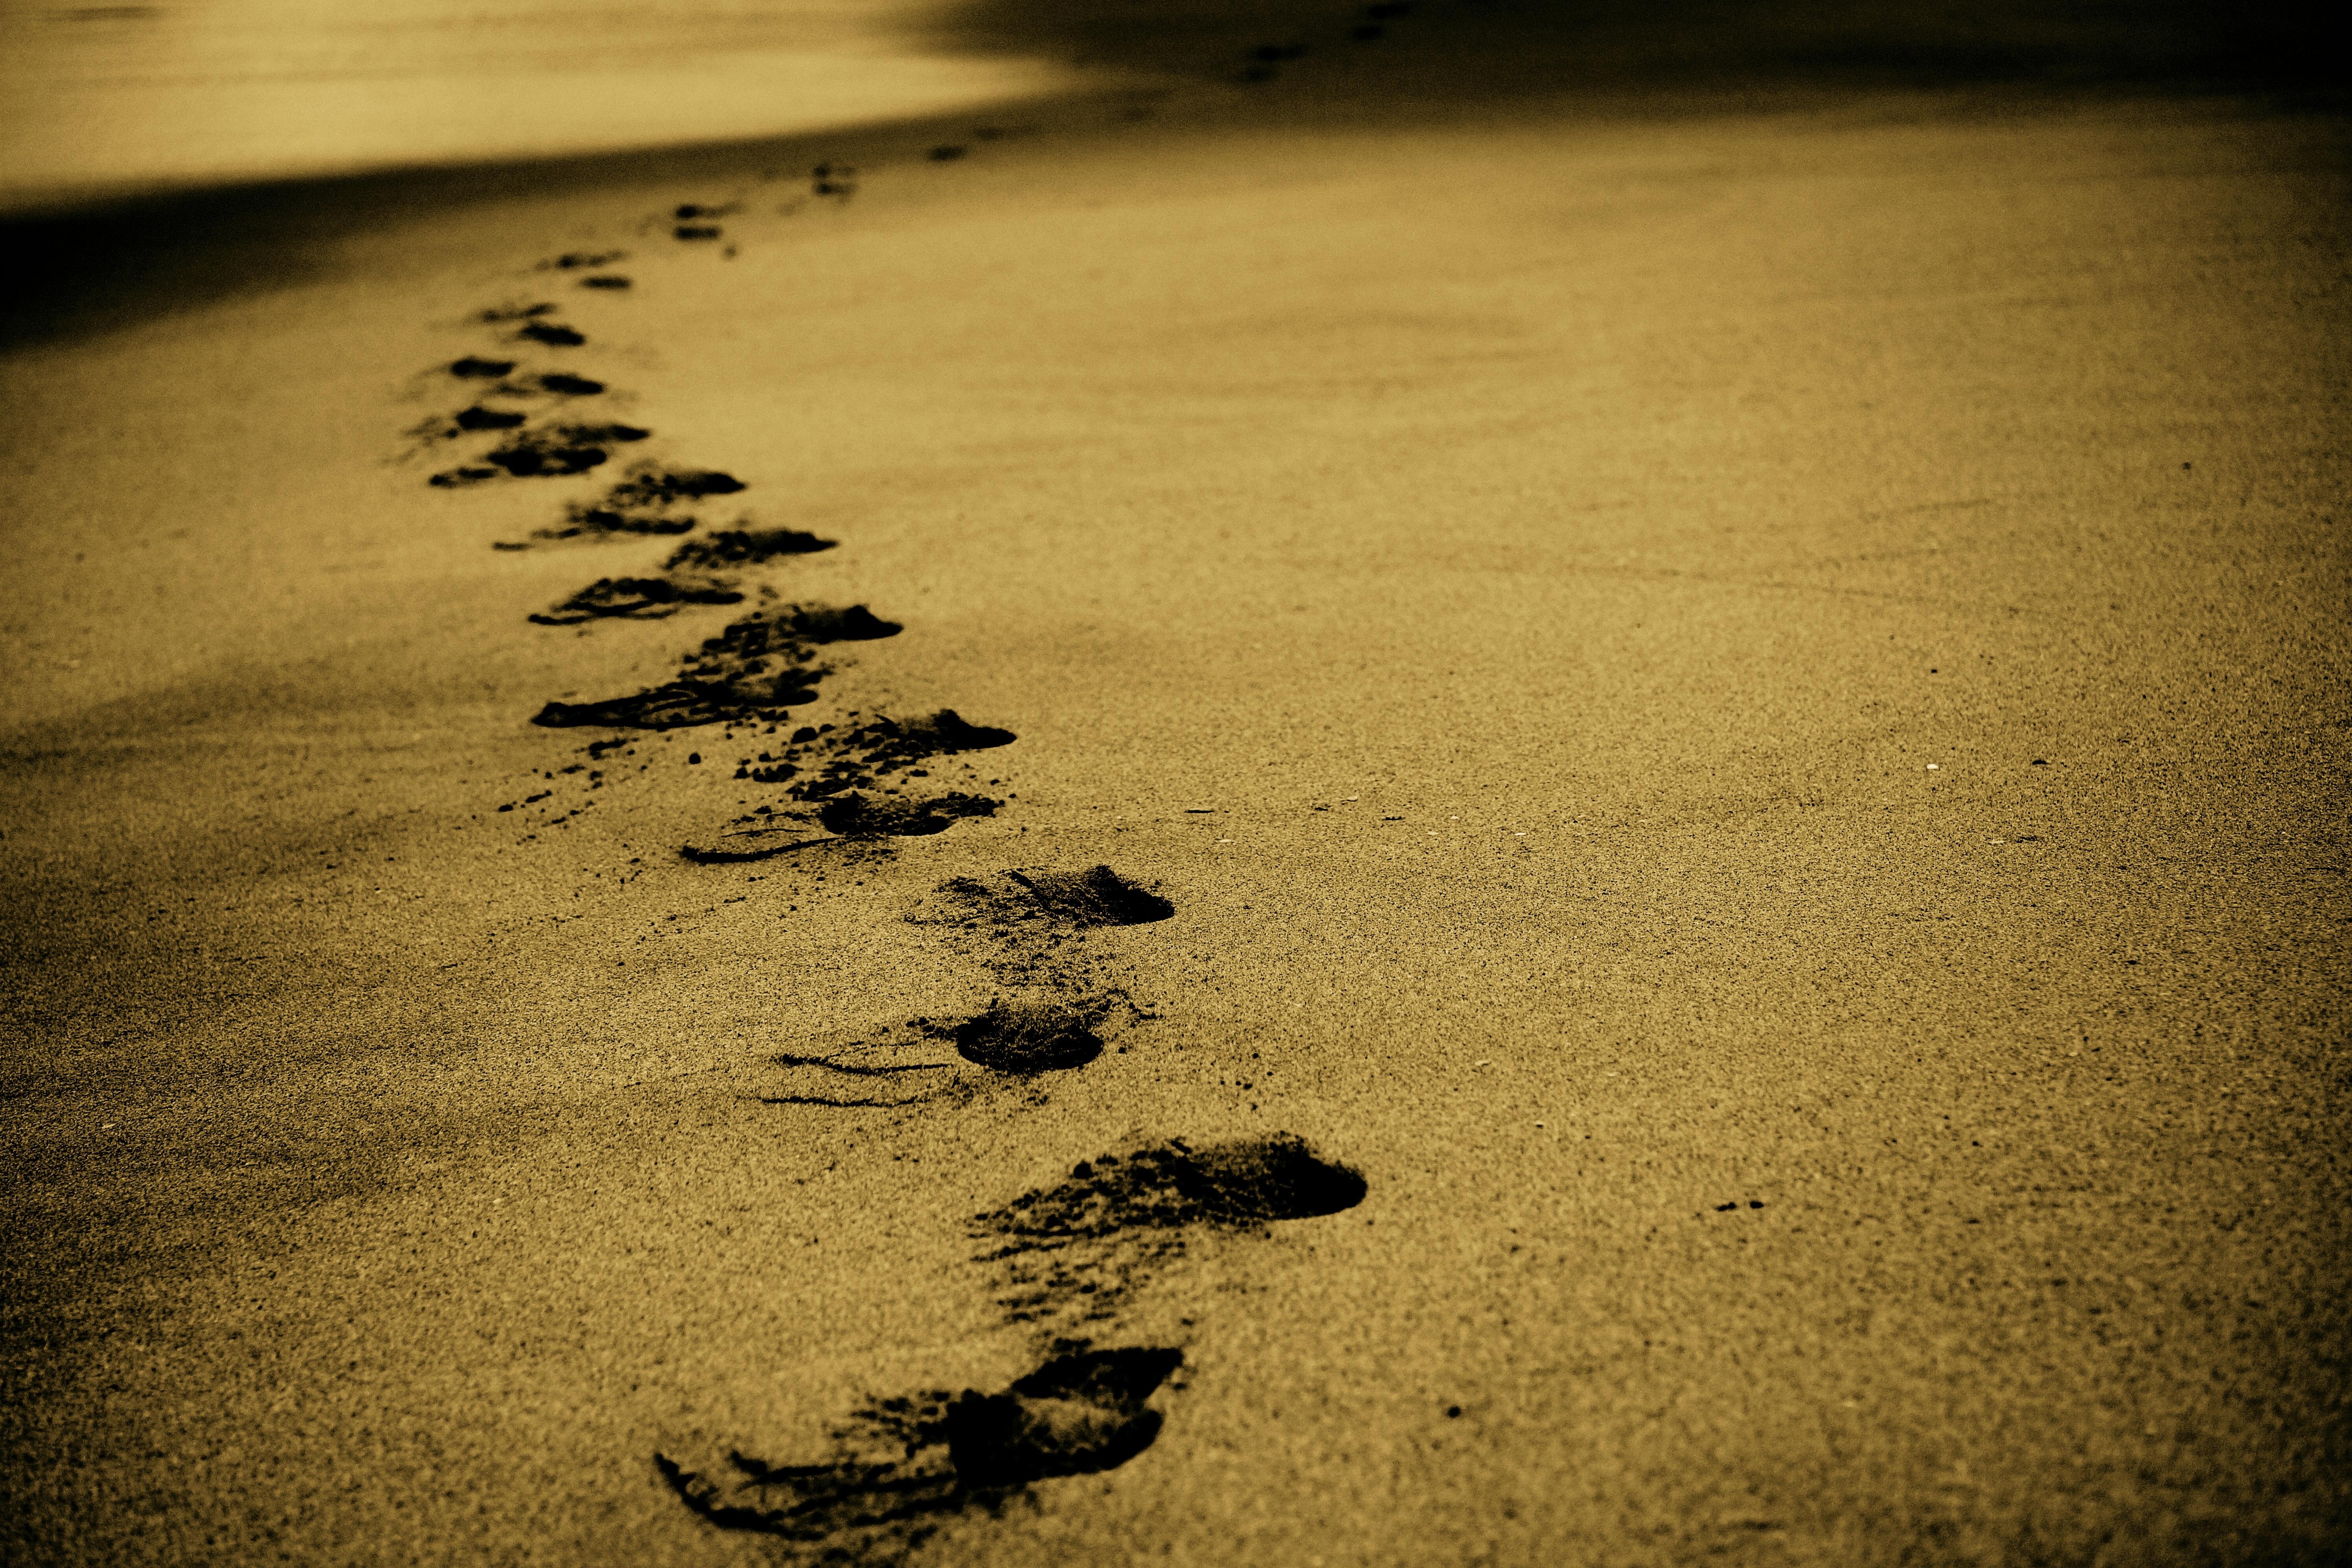
hand, beach, sea, coast, nature, sand, ocean, walking, light, wood, sunlight, morning, texture, leaf, summer, vacation, coastline, walk, reflection, journey, color, shadow, darkness, black, close up, footprints, shape, footsteps, macro photography